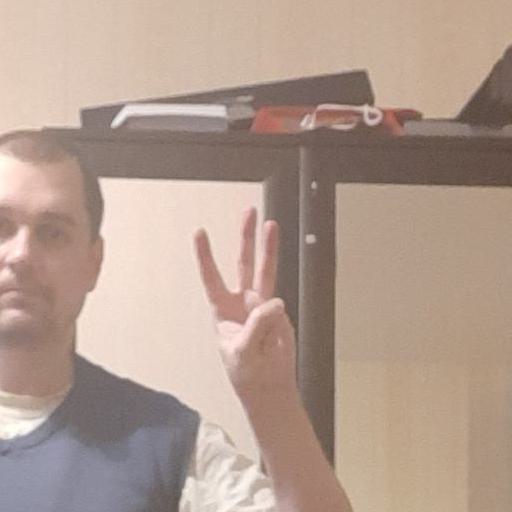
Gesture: three